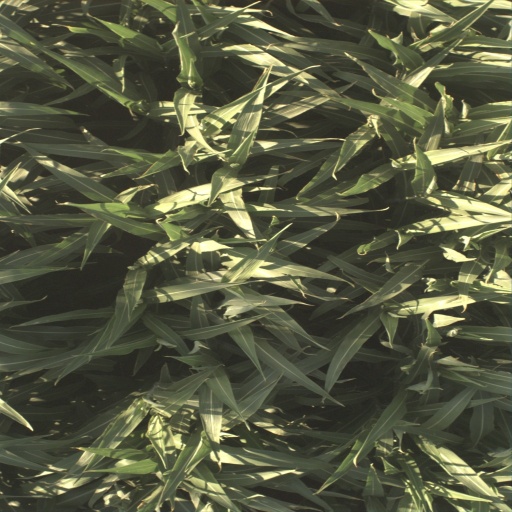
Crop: sorghum